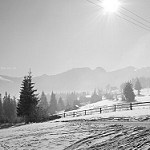
Label: B & W